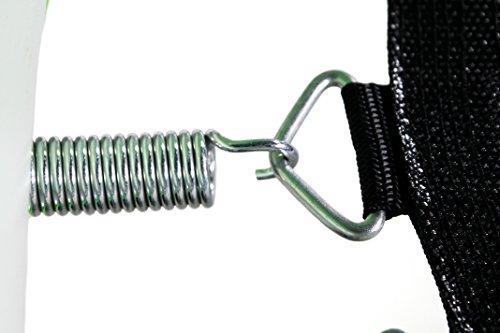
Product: TruJump Mini Kids Trampoline
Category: Sports & Outdoors | Sports & Fitness | Leisure Sports & Game Room | Trampolines & Accessories | Trampolines
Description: STABLE BASE: Low to the ground design and padded spring cover prevent injury and entanglement, creating an ideal starter trampoline for children ages 3 and up.
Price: $76.18
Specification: Item Weight:         16.5 pounds    |Shipping Weight: 19.8 pounds (View shipping rates and policies)|ASIN: B07FQ2J3GW|Item model number: STR-36IN-G|    #136    in Recreational Trampolines